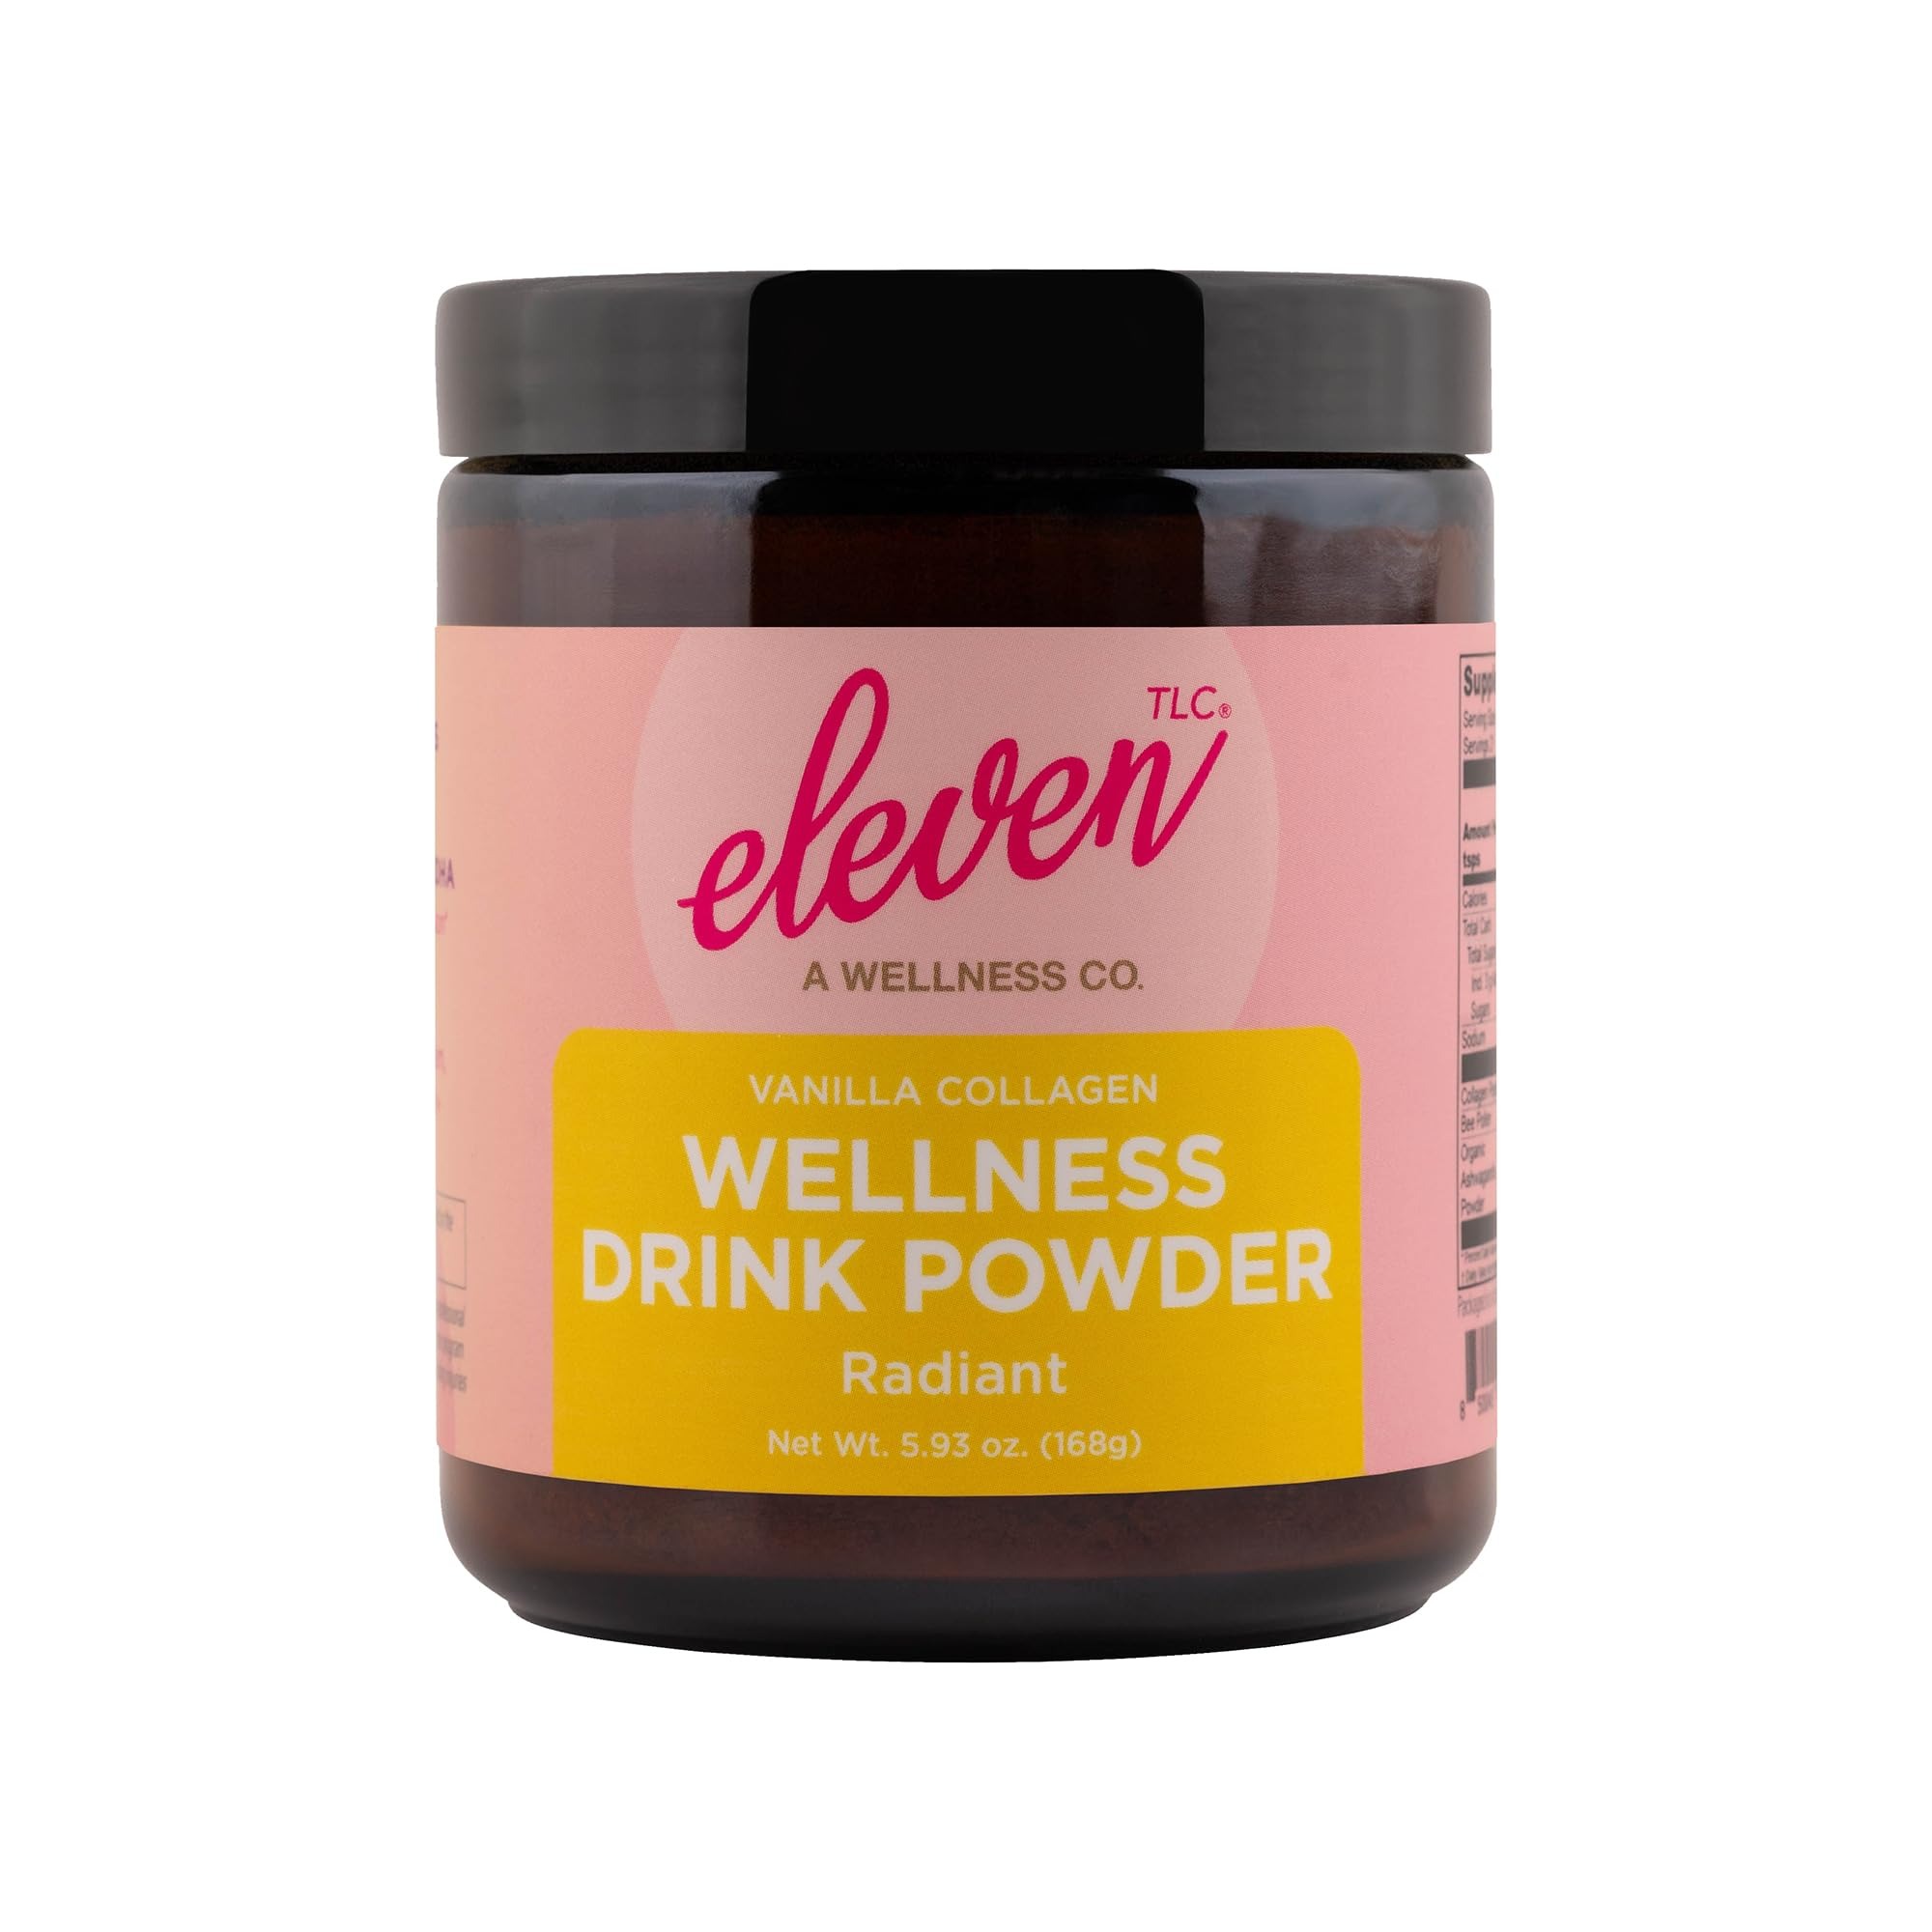
Item Name: Eleven TLC, Radiant Beauty Boosting Grassfed Vanilla Collagen Peptides Superfood Latte, Beauty Collagen, Vanilla Protein Powder, Non-reactive Glass Jar, MD Formulated
Bullet Point 1: Enhance your skin, nails, + hair with Eleven TLC's Radiant Beauty Collagen Peptides Drink Mix, Ashwagandha, + bee pollen for a radiant glow from within, good gut feeling, calm state, and more.
Bullet Point 2: Contains organic ashwagandha for natural mood balancing + energy enhancement, alongside organic bee pollen, known for its immune-boosting properties and overall wellness benefits.
Bullet Point 3: Flavor profile: Creamy Vanilla Ice Cream to be enjoyed anytime of the day when you want a lift.
Bullet Point 4: Promotes a good gut feeling with our premium grass-fed collagen peptides, known for supporting gut integrity, digestive function, and overall wellness.
Bullet Point 5: Support your wellness from the inside out with Eleven TLC's meticulously crafted products, developed in collaboration with MDs and experienced functional medical practitioners.
Bullet Point 6: Stir 2 tspn into 8 - 10 oz Liquid. Enjoy in coffee, lattes, smoothies, wellness hydration drink mix, water enahncer, cocktails, mocktails, or moon brew at the end of the night for a delightful + nutrient-packed drink experience.
Product Description: NUTRIENT-DENSE DELICIOUS WELLNESS DRINK MIX Relax + show your inner glow beauty with our unique blend of collagen peptides, for enhanced skin, nail, + hair health, good gut feeling, + immune support. Our bovine collagen powder, (AKA "collagen for women powder" + "beauty collagen", is designed to enhance skin, hair, nails, stress + cognitive support, along with joint support + muscle recovery for overall vitality + health. Infused with organic ashwagandha to help manage stress + boost energy, + organic bee pollen to support immune function. Devloped by an MD + functional medical practitioner, this wellness drink powder is deliciously flavored with vanilla bean extract. Packaged in an amber glass jar to ensure no leeching of plastics, + more friendly to our planet. Our vanilla collagen protein powder is perfect for creating lattes, stirred into coffees, smoothies, cocktails, mocktails, wellness hydation, water enhancer + more. FEEL GOOD FROM THE INSIDE OUT with our Beauty Boosting Collagen Wellness Drink Powder.
Value: 9.0
Unit: Ounce

Price: 29.51